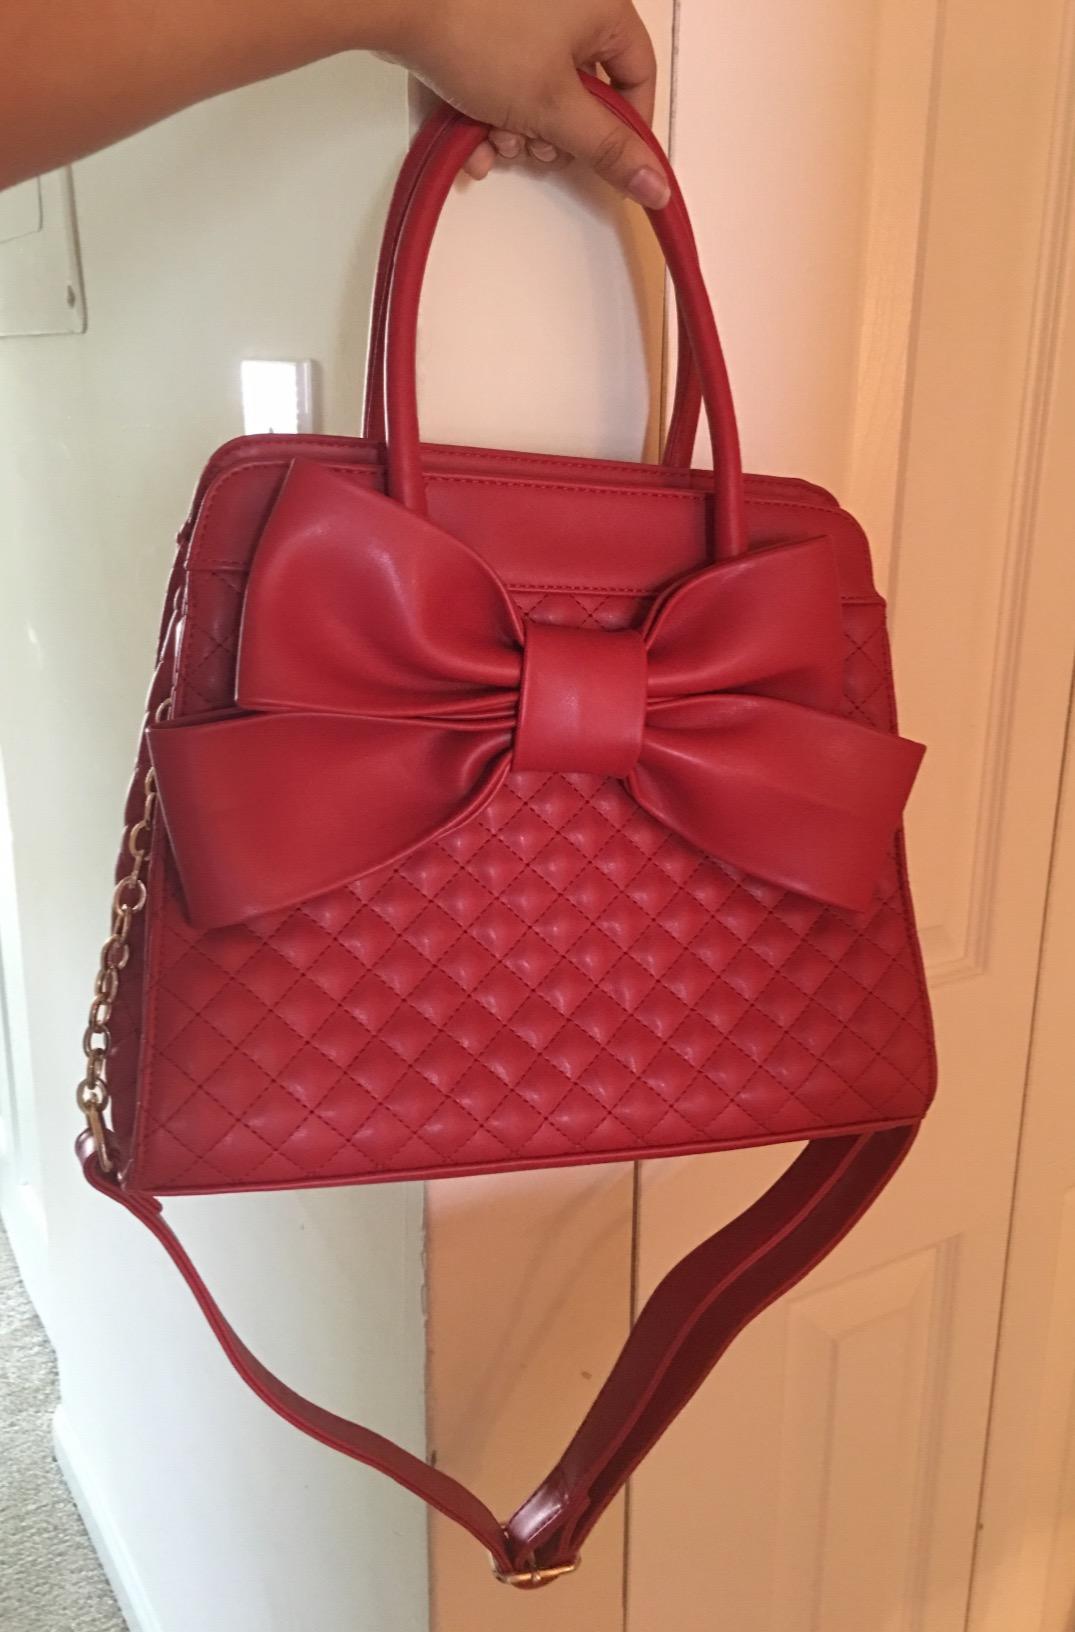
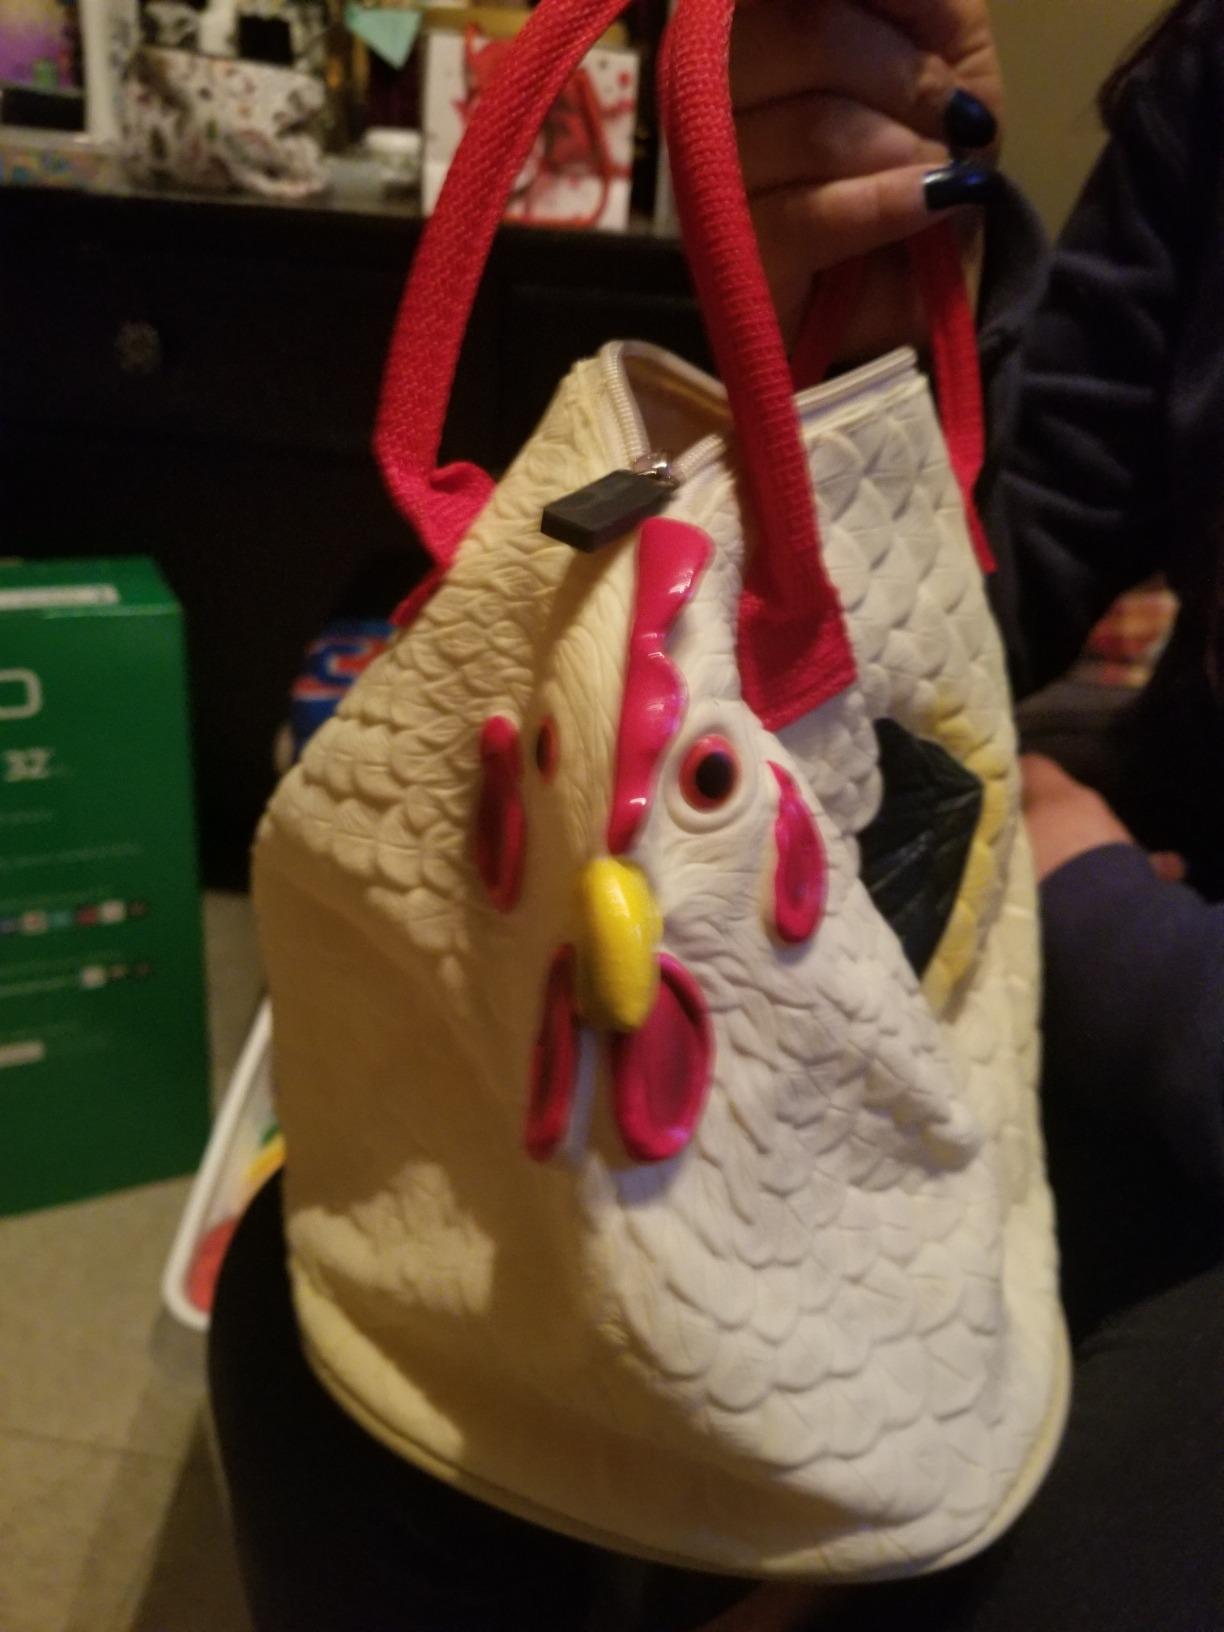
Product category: accessories_handbag
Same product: no